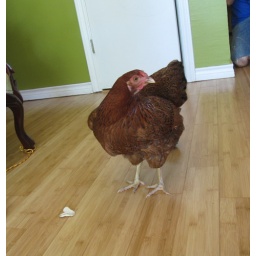
Broody BB catches some AC and Pocket wonders why there's a chicken in the house